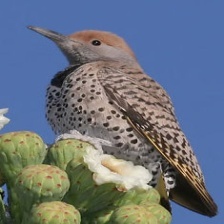
Species: GILDED FLICKER
Scientific name: COLAPTES AURATUS